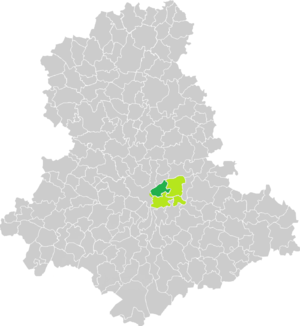
Carte de situation de la commune de Panazol (en vert foncé) dans le votre Canton (en vert clair) sur une carte des communes de la Haute-Vienne
Panazol est une commune française du département de la Haute-Vienne, en région Nouvelle-Aquitaine.